Robert FitzRoy

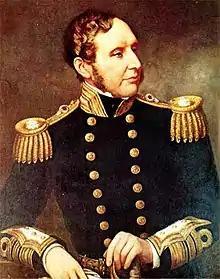
Robert FitzRoy

Vice-Admiral Robert FitzRoy (5 July 1805 – 30 April 1865) was an English officer of the Royal Navy, politician and scientist who served as the second governor of New Zealand between 1843 and 1845. He achieved lasting fame as the captain of during Charles Darwin's famous voyage, FitzRoy's second expedition to Tierra del Fuego and the Southern Cone.